Kai Tak Nullah

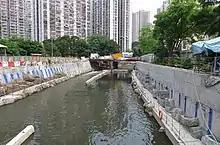
Improvement work in May 2016

In January 2005, the Drainage Services Department announced plans for nullah-covering works for 16 nullahs, at the cost of 1.2 billion Hong Kong dollars. These included a plan to cover up part of the Kai Tak Nullah along Choi Hung Road, starting in 2010 and finishing by 2014. The Traffic and Transport Committee of Wong Tai Sin District Council demanded a faster timetable, in order to launch the greening work and widen Choi Hung Road.